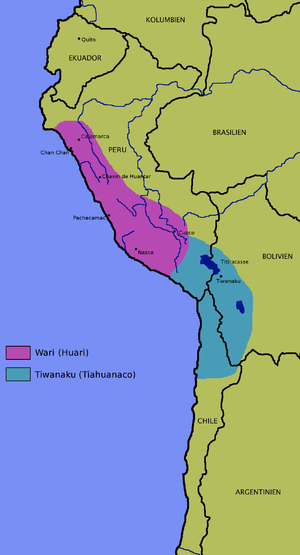
Cerro Baúl est un site archéologique péruvien, datant de l'époque pré-inca situé au sommet d'un plateau d'accès difficile à 2 400 m d'altitude, à 12 km au nord de la ville de Moquegua.